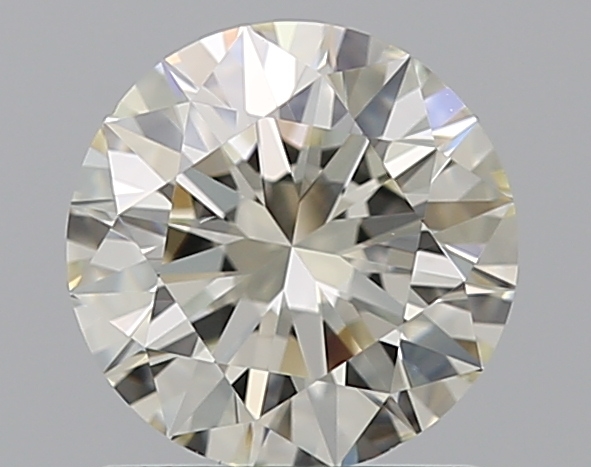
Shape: round
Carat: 1.01
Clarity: VS1
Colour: L
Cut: EX
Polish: EX
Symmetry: EX
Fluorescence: F
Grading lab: GIA
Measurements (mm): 6.43 x 6.46 x 3.97